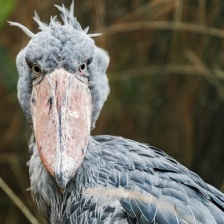
Species: SHOEBILL
Scientific name: BALAENICEPS REX